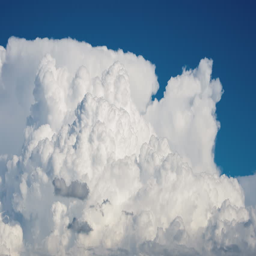
cumulus clouds forming on a blue summer day